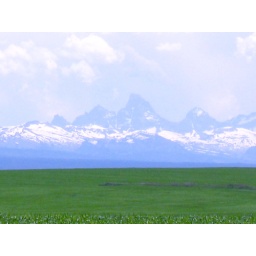
Teton Mountains (from the Idaho side) over a green field of grain